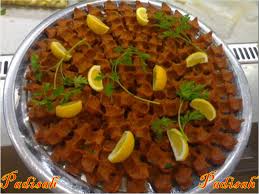
Yemek: cig_kofte